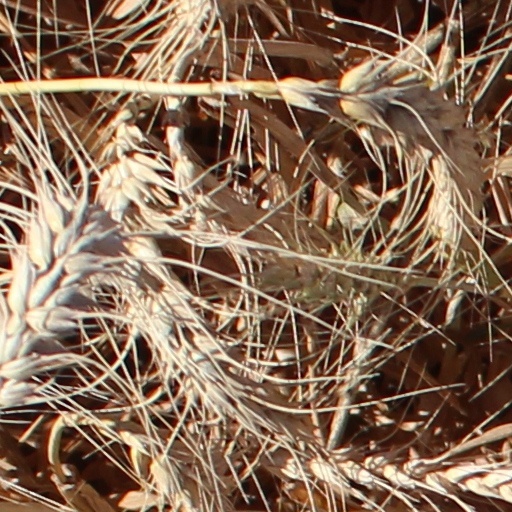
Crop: wheat